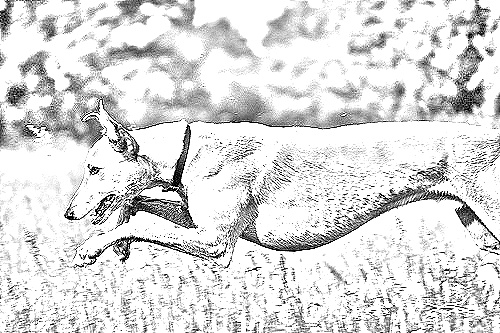
Portrait style: Sketch Portrait